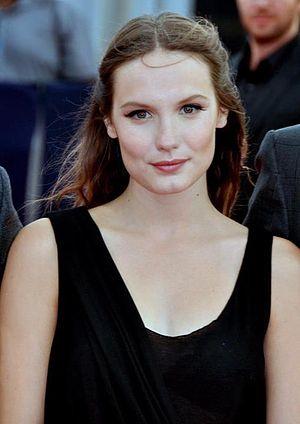
Ana Girardot au festival du film américain de Deauville
Le Festival du cinéma américain de Deauville 2012, la 38ᵉ édition du festival, et s'est déroulé du 31 août au 9 septembre 2012.